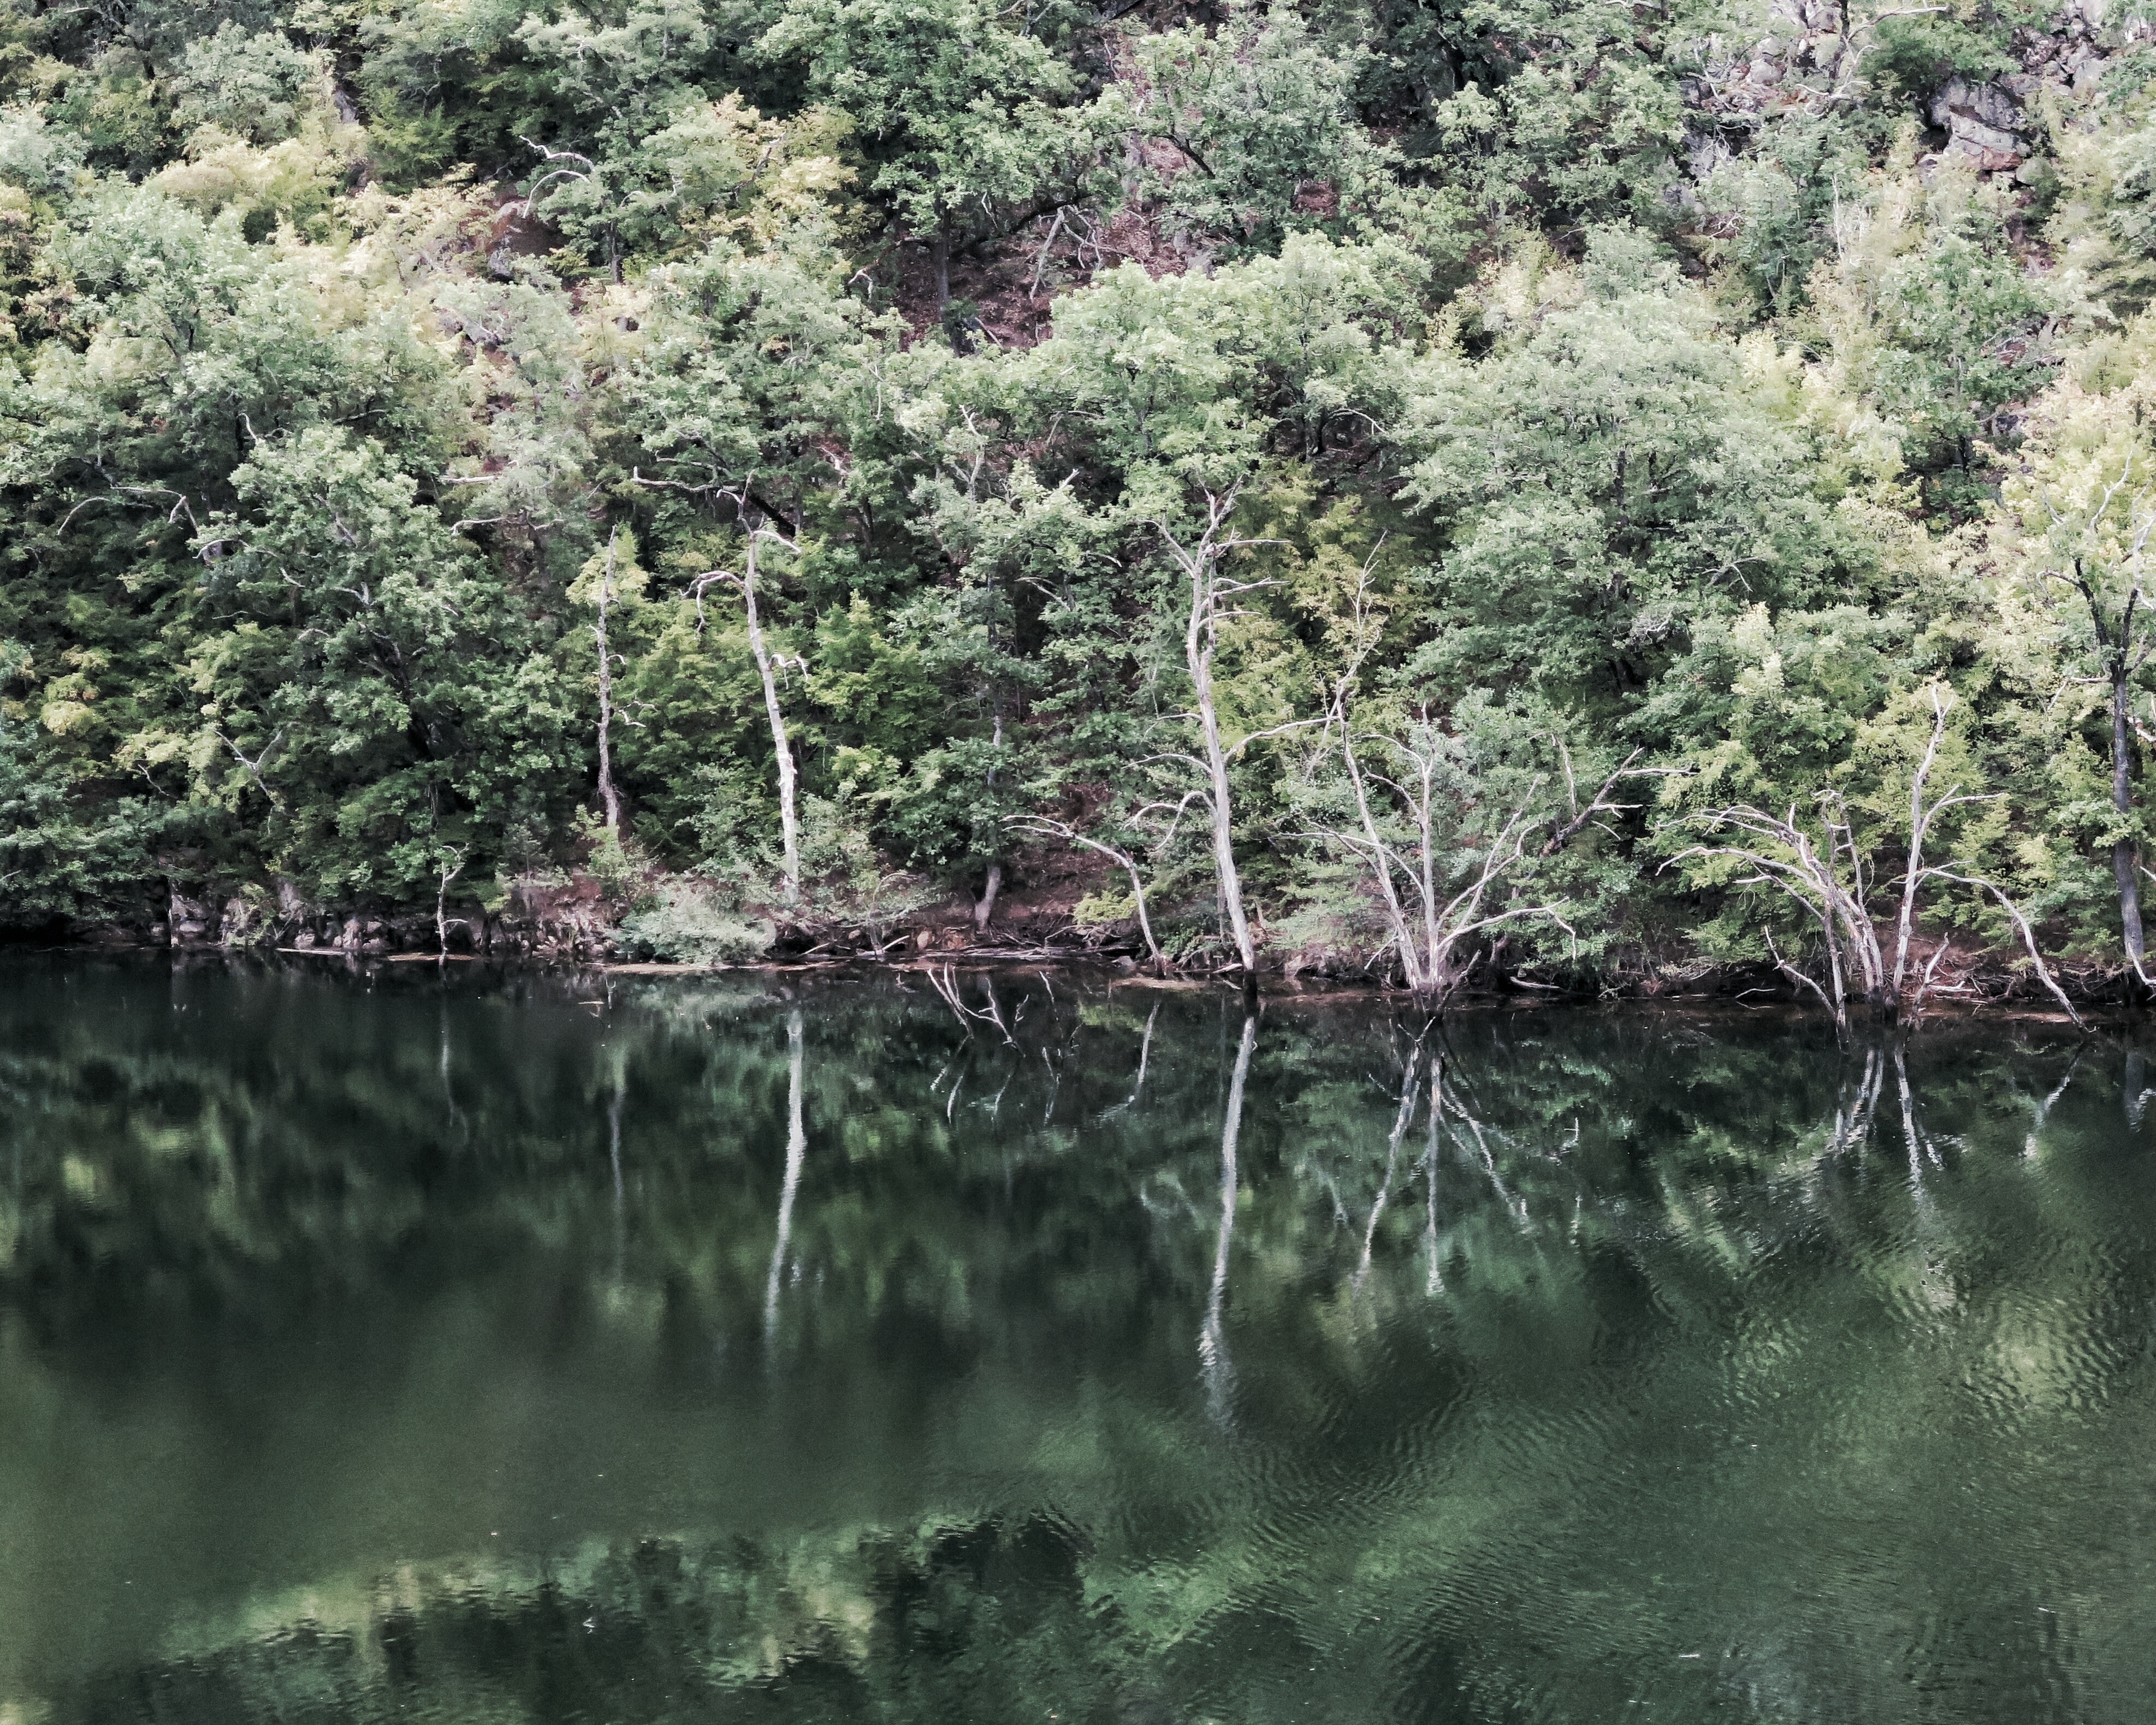
tree, water, nature, forest, wilderness, branch, plant, leaf, flower, lake, river, pond, stream, reflection, autumn, botany, flora, body of water, vegetation, wetland, woodland, habitat, ecosystem, natural environment, woody plant